The Woman Hater (1910 Thanhouser film)

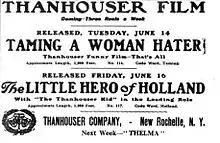
Advertisement for the film in "The New York Dramatic Mirror"

The Woman Hater is a 1910 American silent short drama produced by the Thanhouser Company. The film focuses on Tom Taylor, a woman-hater, who sells his property to a financier at a play. In order to finalize the transaction, Taylor must go to the financier's hotel and becomes the subject of a bet by Lou Bennett that she can win his affections. Lou succeeds in the bet, but Taylor finds out and is preparing to leave forever when Lou speaks to him. Little is known about the production or the cast other than a single credit of Violet Heming as Lou Bennett. The film was released on June 14, 1910, but is not known to have been reviewed by any trade publications. The film is presumed lost, but another production of the same name released the same year was rediscovered in New Zealand in 2010.